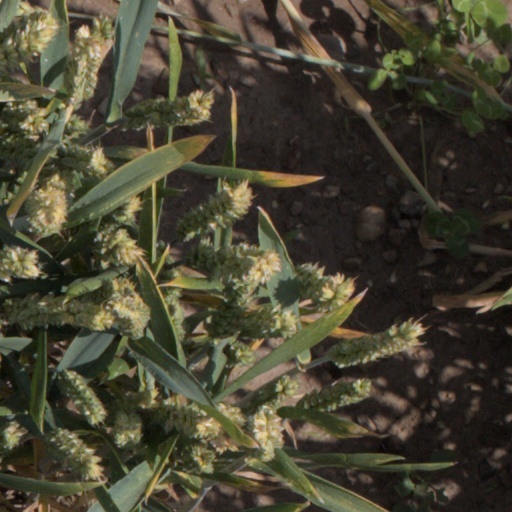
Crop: wheat